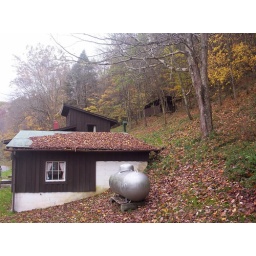
A closer view of the west side of the garage shows a bedroom window with the goatshed above &amp;amp; slightly to the right.